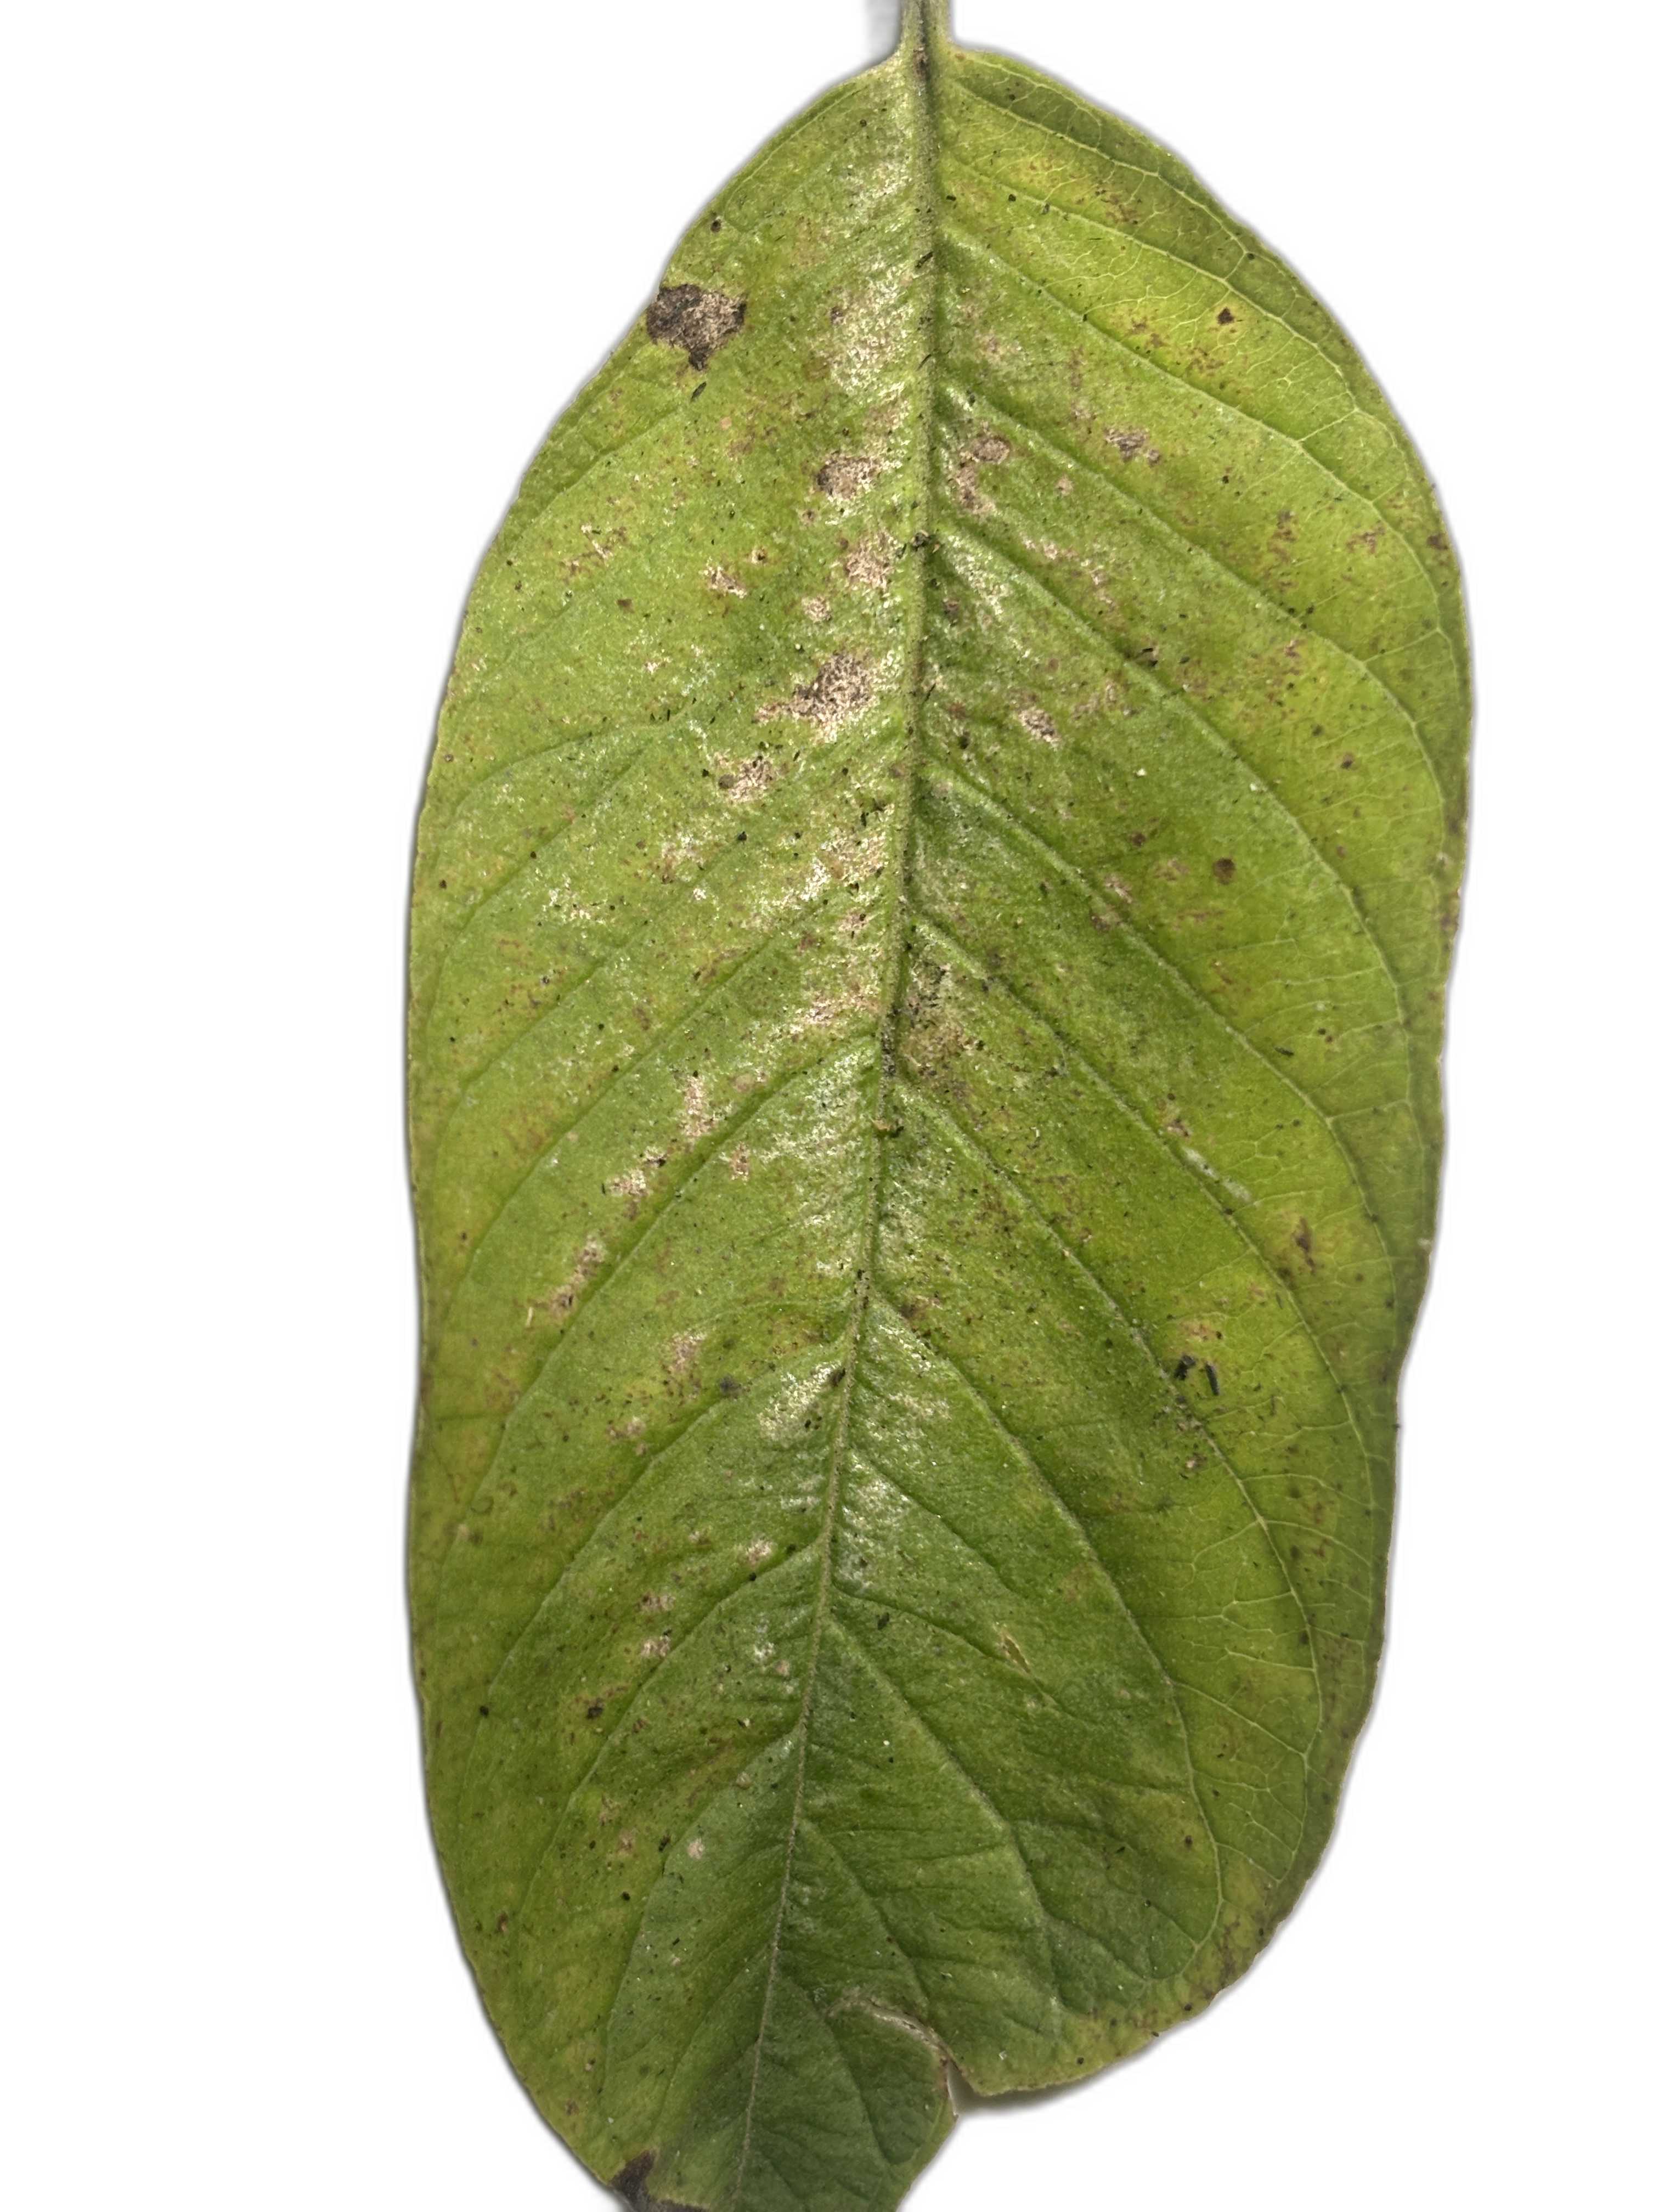
Plant part: leaf
Disease: Rust